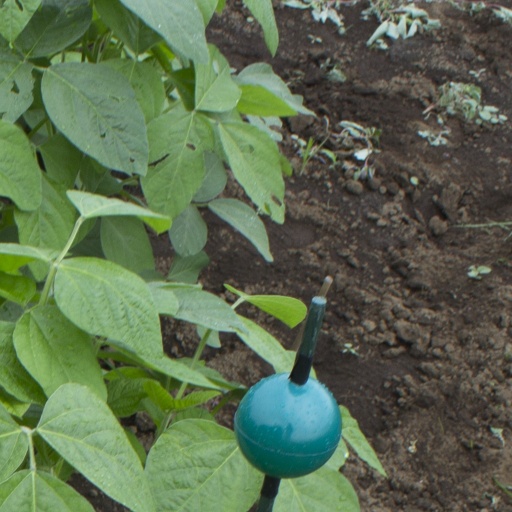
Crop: soybean